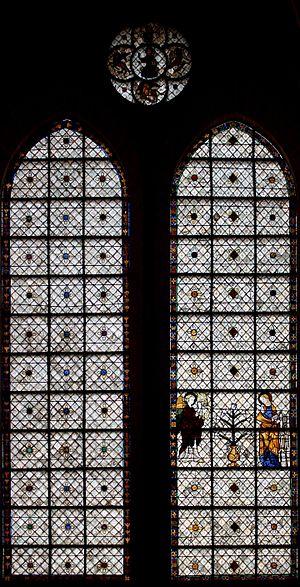
vitrail du déambulatoire de Chartres - baie 26 - vue d'ensemble.
La verrière de l'Annonciation est un vitrail situé dans le déambulatoire sud de la Cathédrale de Chartres. Contrastant avec les verrières basses historiées de la cathédrale, et se distinguant des autres grisailles, elle présente une scène unique figurant l'Annonciation, sur un fond très clair de résille jaune sur fond blanc.